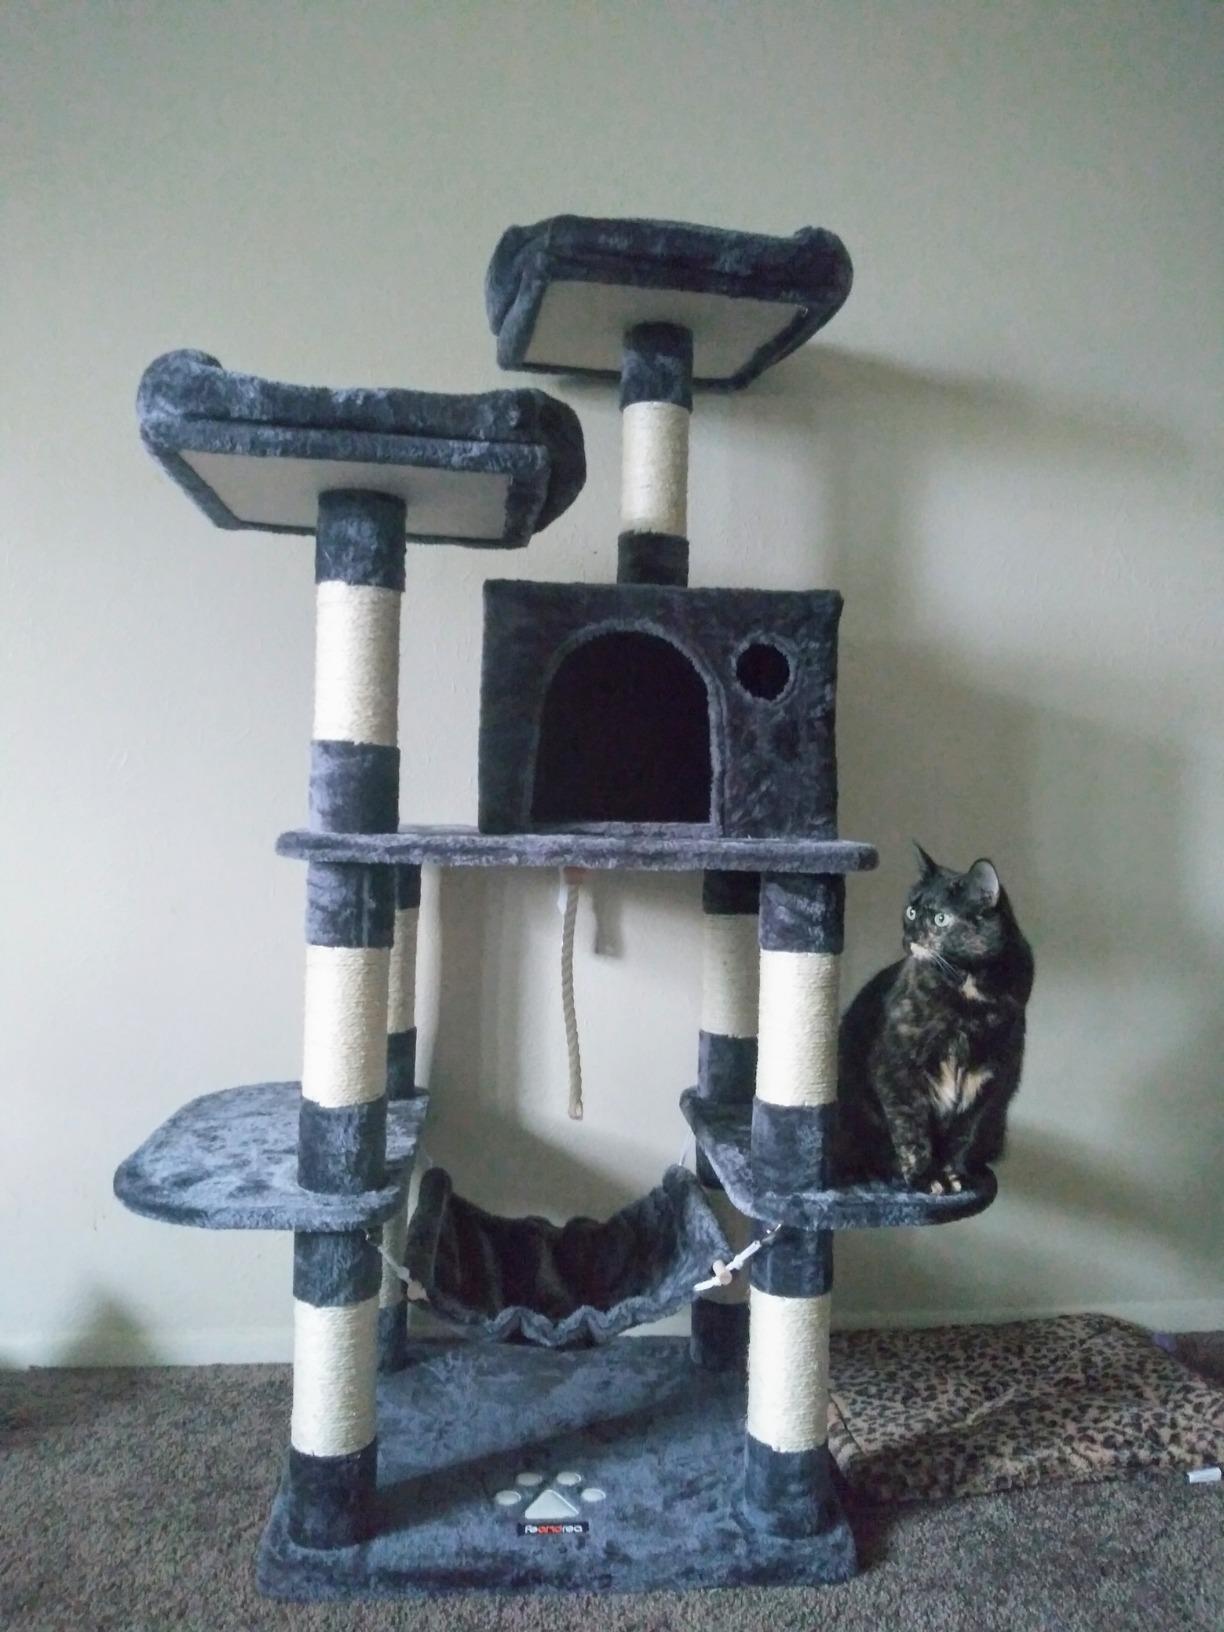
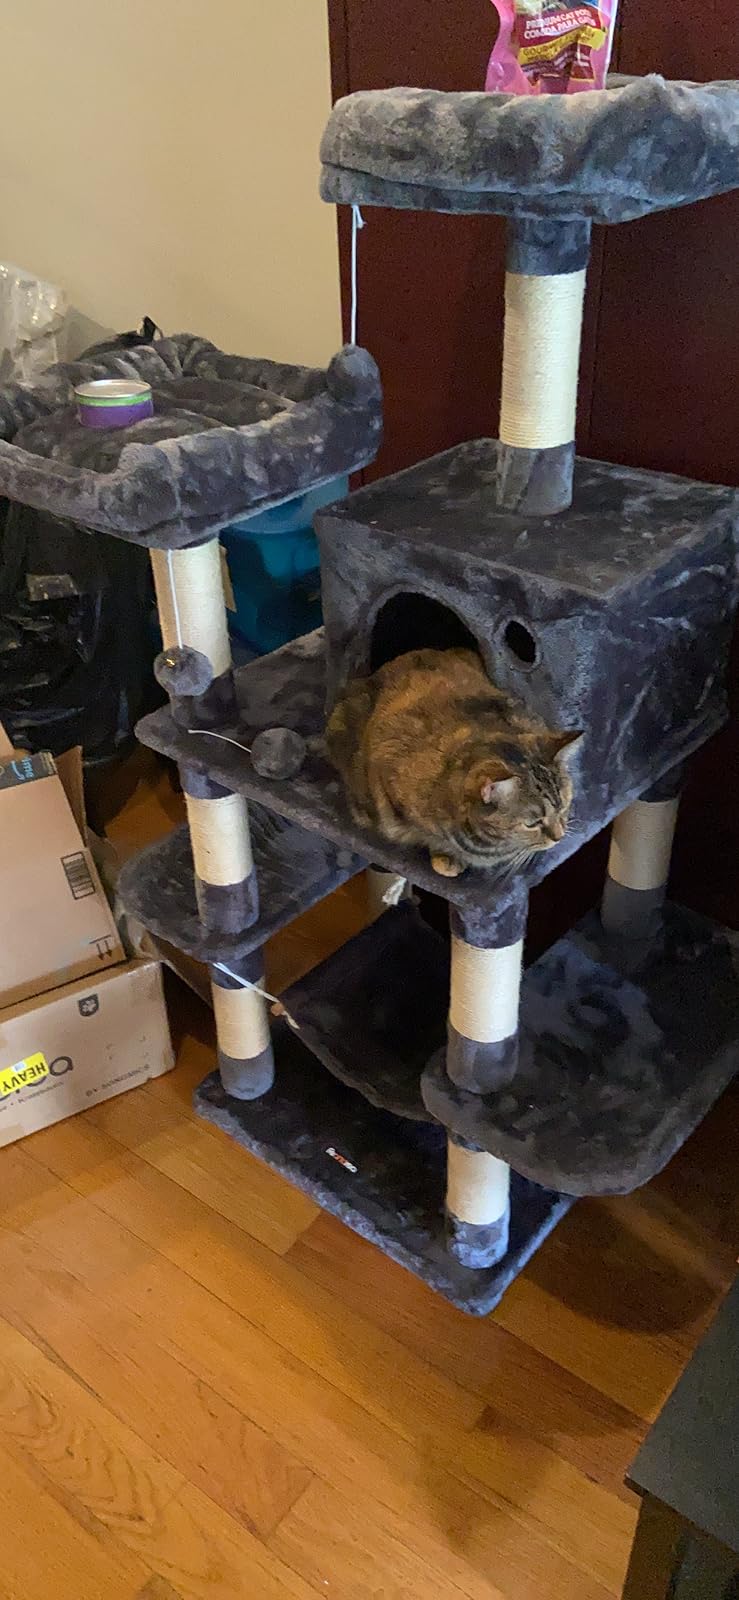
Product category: items_cat tree
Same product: yes